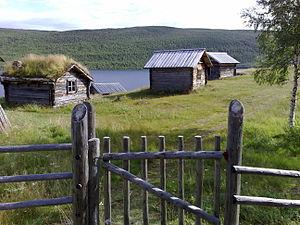
Utsjoki est la municipalité la plus septentrionale de Finlande, la seule en totalité au nord du 69ᵉ parallèle. C'est de plus la seule commune où les langues sames sont majoritaires.
L'église d'Utsjoki est une église située à Utsjoki en Finlande.